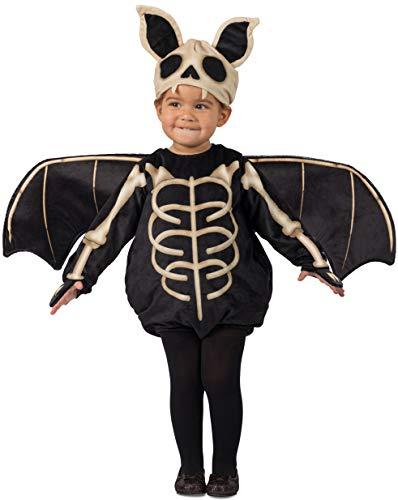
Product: Princess Paradise Skele-Bat Child's Costume, Small
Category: Clothing, Shoes & Jewelry | Costumes & Accessories | Kids & Baby | Girls | Costumes
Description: Great Condition.
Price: $40.20
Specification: ProductDimensions:17x16x2inches|ItemWeight:1pounds|ShippingWeight:1.33pounds(Viewshippingratesandpolicies)|ASIN:B07BZYBC94|Itemmodelnumber:PP4733_S|Manufacturerrecommendedage:36months-4years